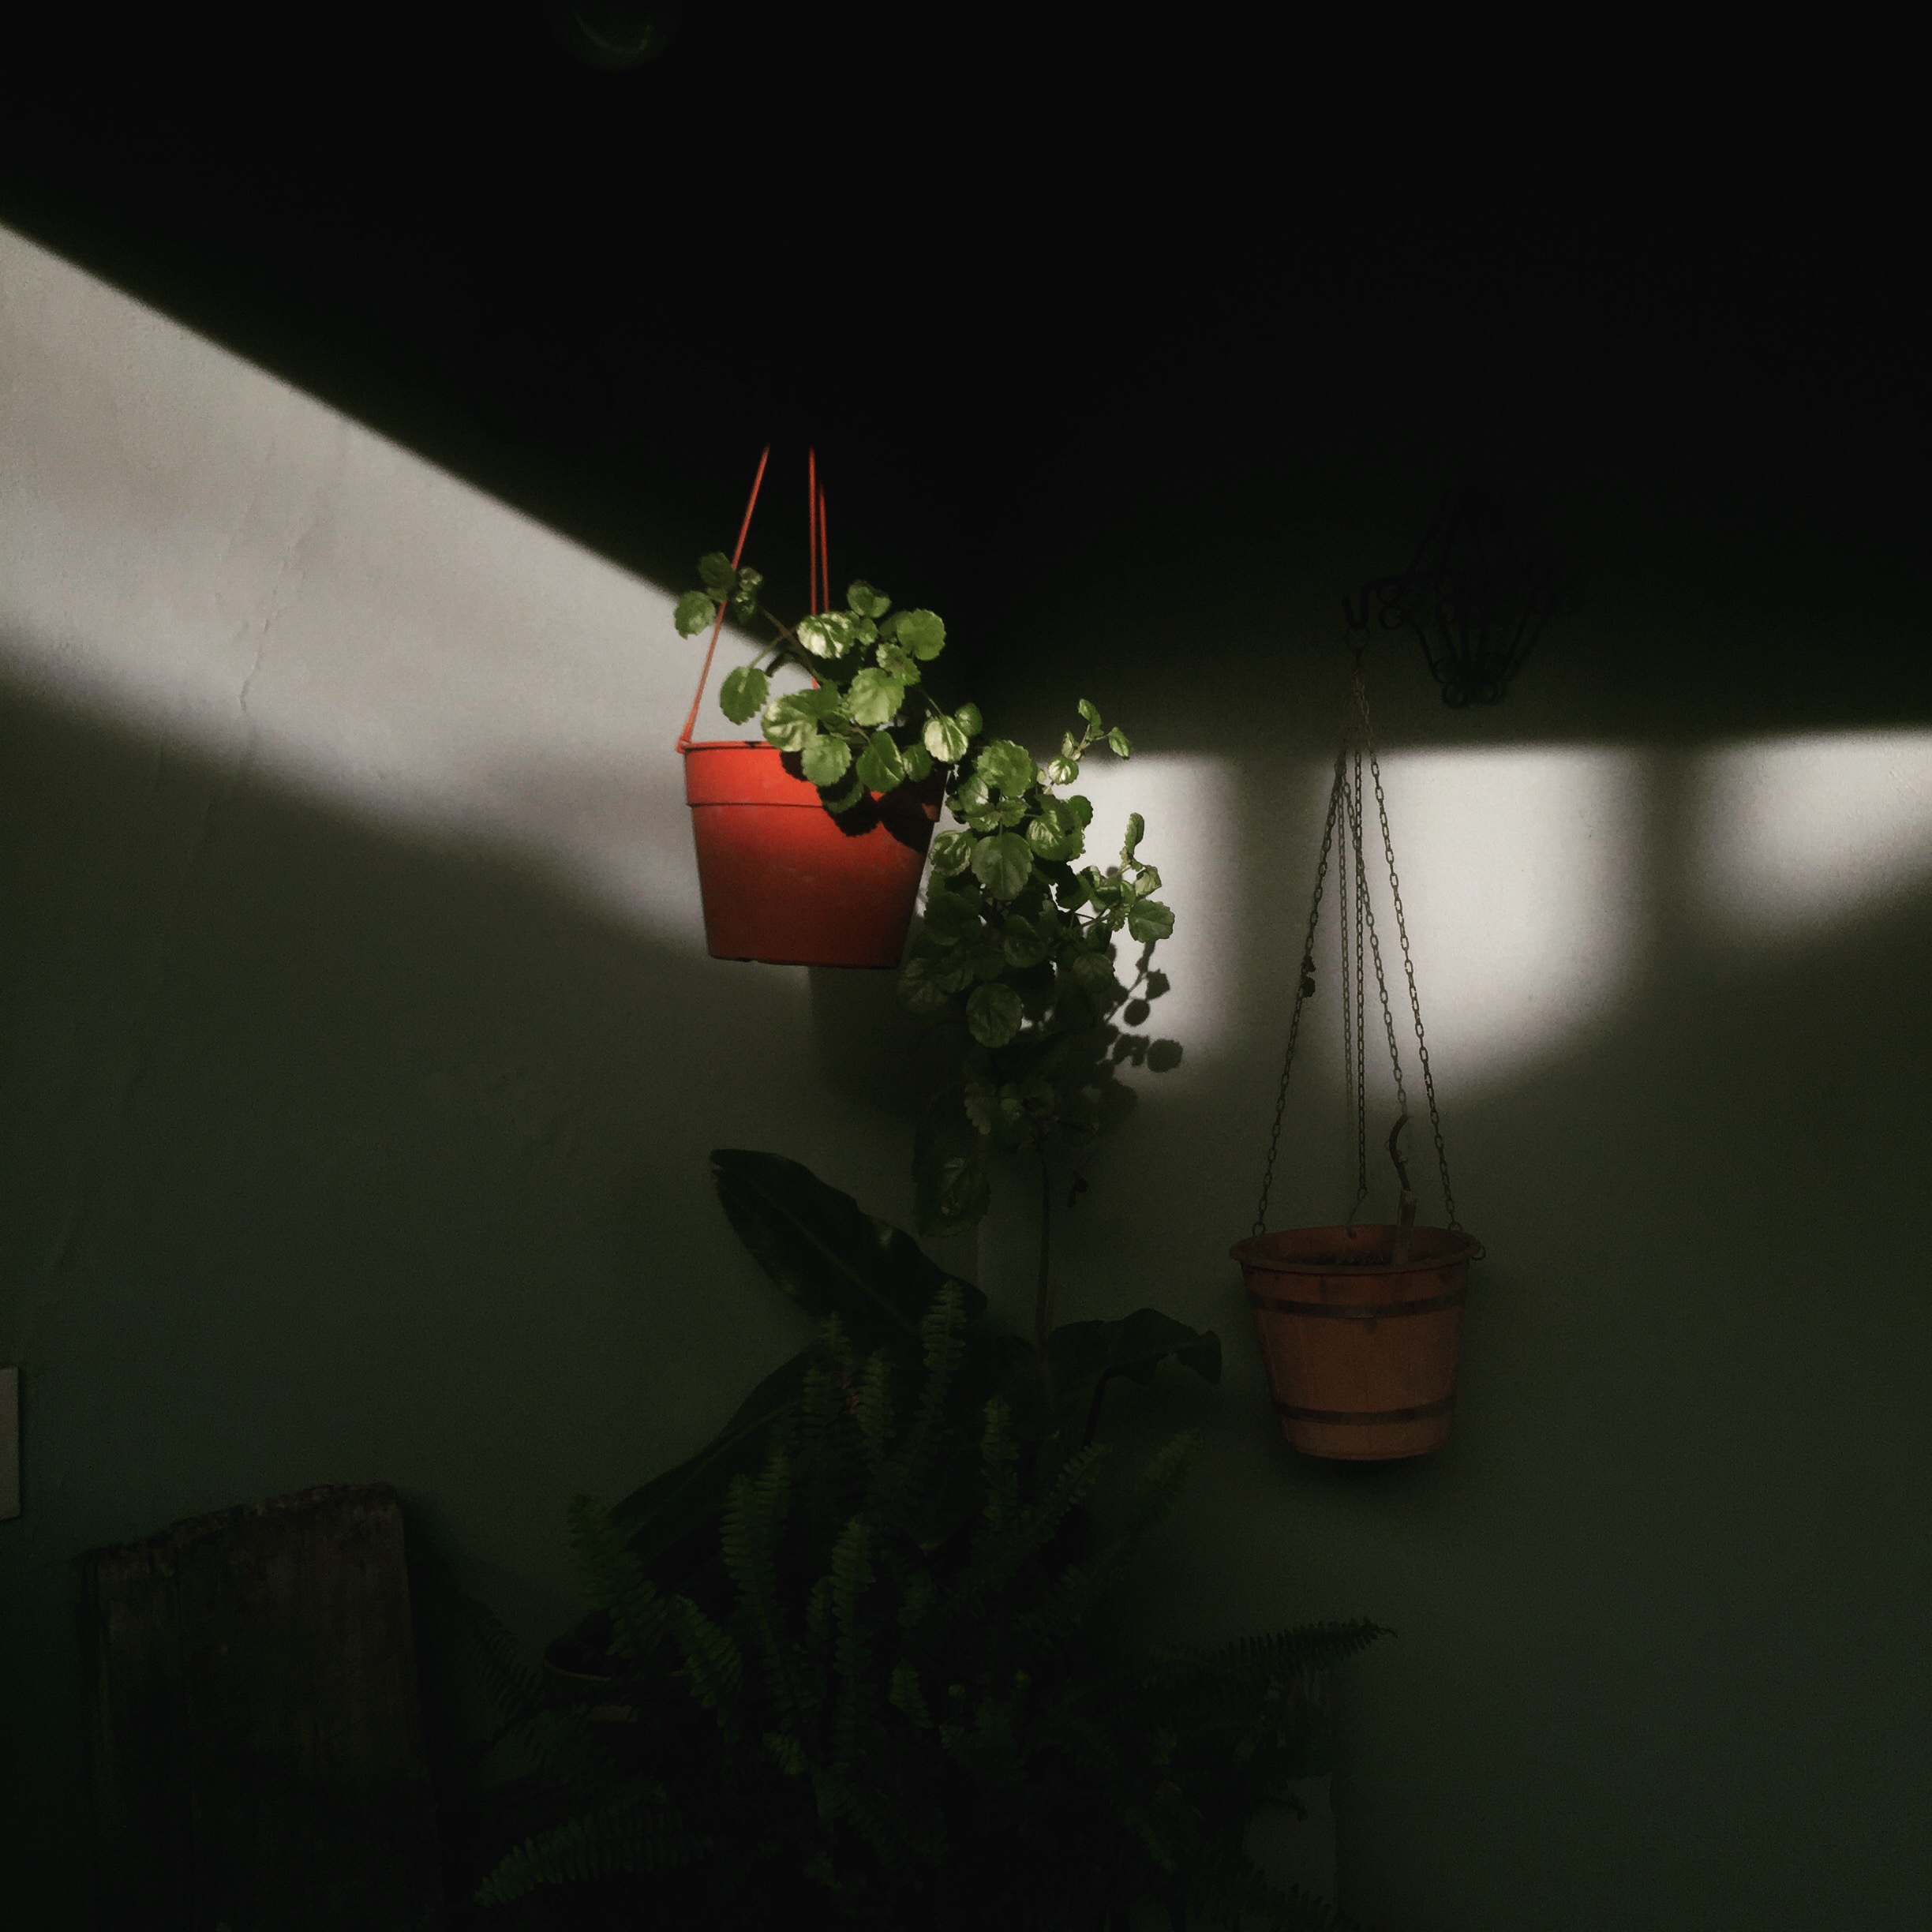
iphone, light, plant, white, night, morning, leaf, flower, green, reflection, red, color, darkness, lighting, instagram, argentina, shape, iphoneography, project365, squareformat, rodrigoparedes, buenosaires, ar, 160378, 160378com, www160378com, iphone6plus, 275, macro photography